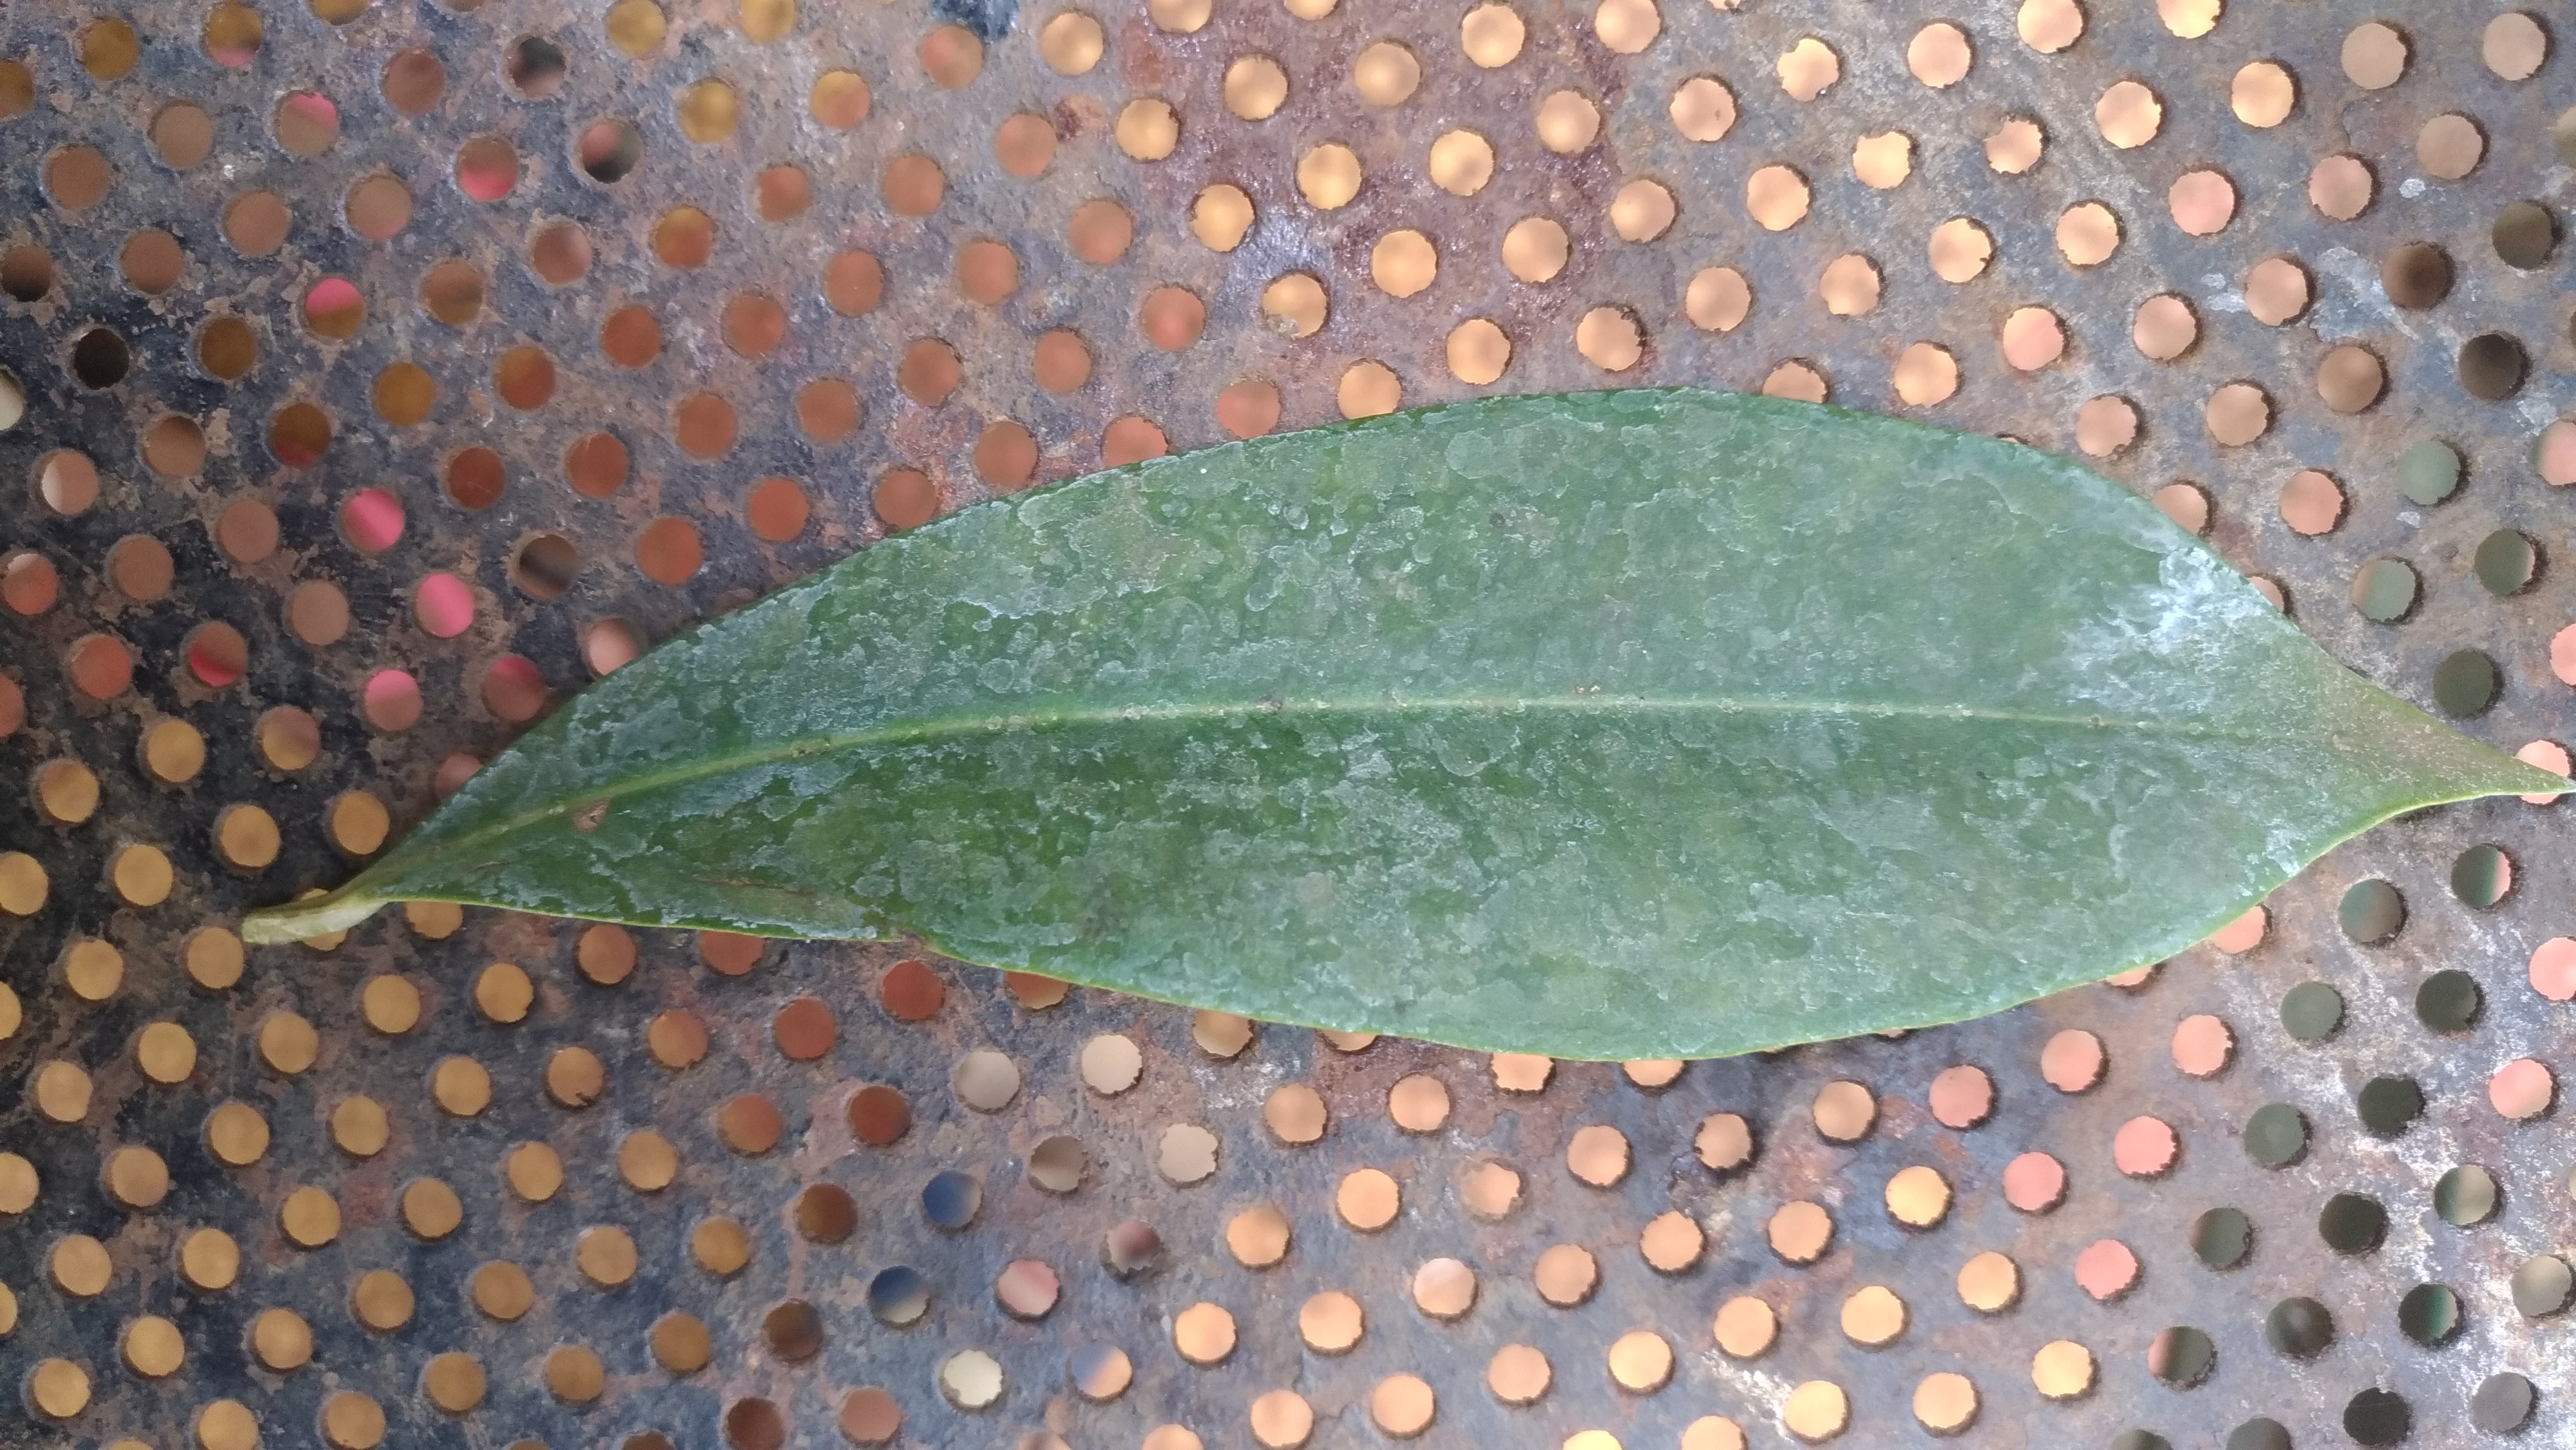
Plant: Nerale